Shufti Chaudhri

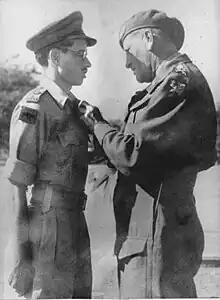
Field Marshal Auchinleck pins the Military Cross on Shufti (1944)

Iftikhar Ahmad Chaudhri (8 January 1920 – 2 June 2015) better known as "Shufti", was a Pakistan Army officer with prior service in the British Indian Army, who served as an intelligence officer during the Italian campaign (World War II).